Tweed GT-1

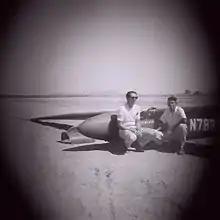
George C. Tweed Jr. with Jack Green and the GT-1 after the first flight at Elsinore, California. The early-style bubble canopy be seen on the ground.

The GT-1 was entered in the 1960 US Nationals, but, as the designer termed it, the aircraft "proved to be a victim of technical obsolescence" and it did not place well. Both the designer and Jack Green did however complete their gold badges in the glider.